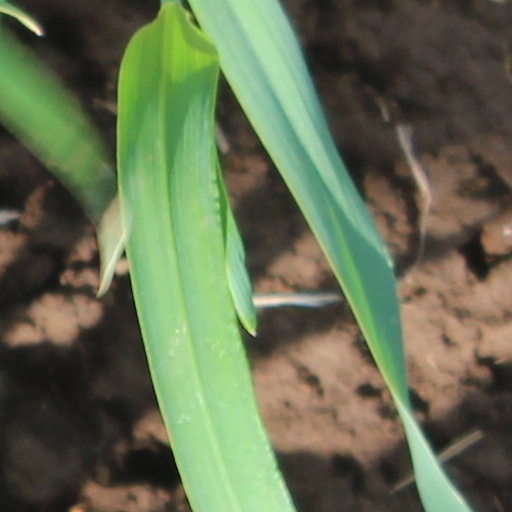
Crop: wheat